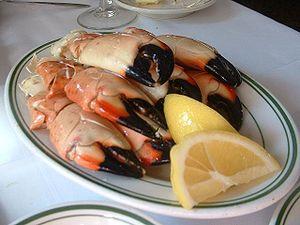
La cuisine des États-Unis est extrêmement diversifiée et difficile à définir, les États-Unis ayant attiré des immigrants du monde entier, apportant chacun leur culture et leurs goûts culinaires.